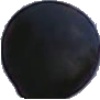
Label: Grape Blue 1